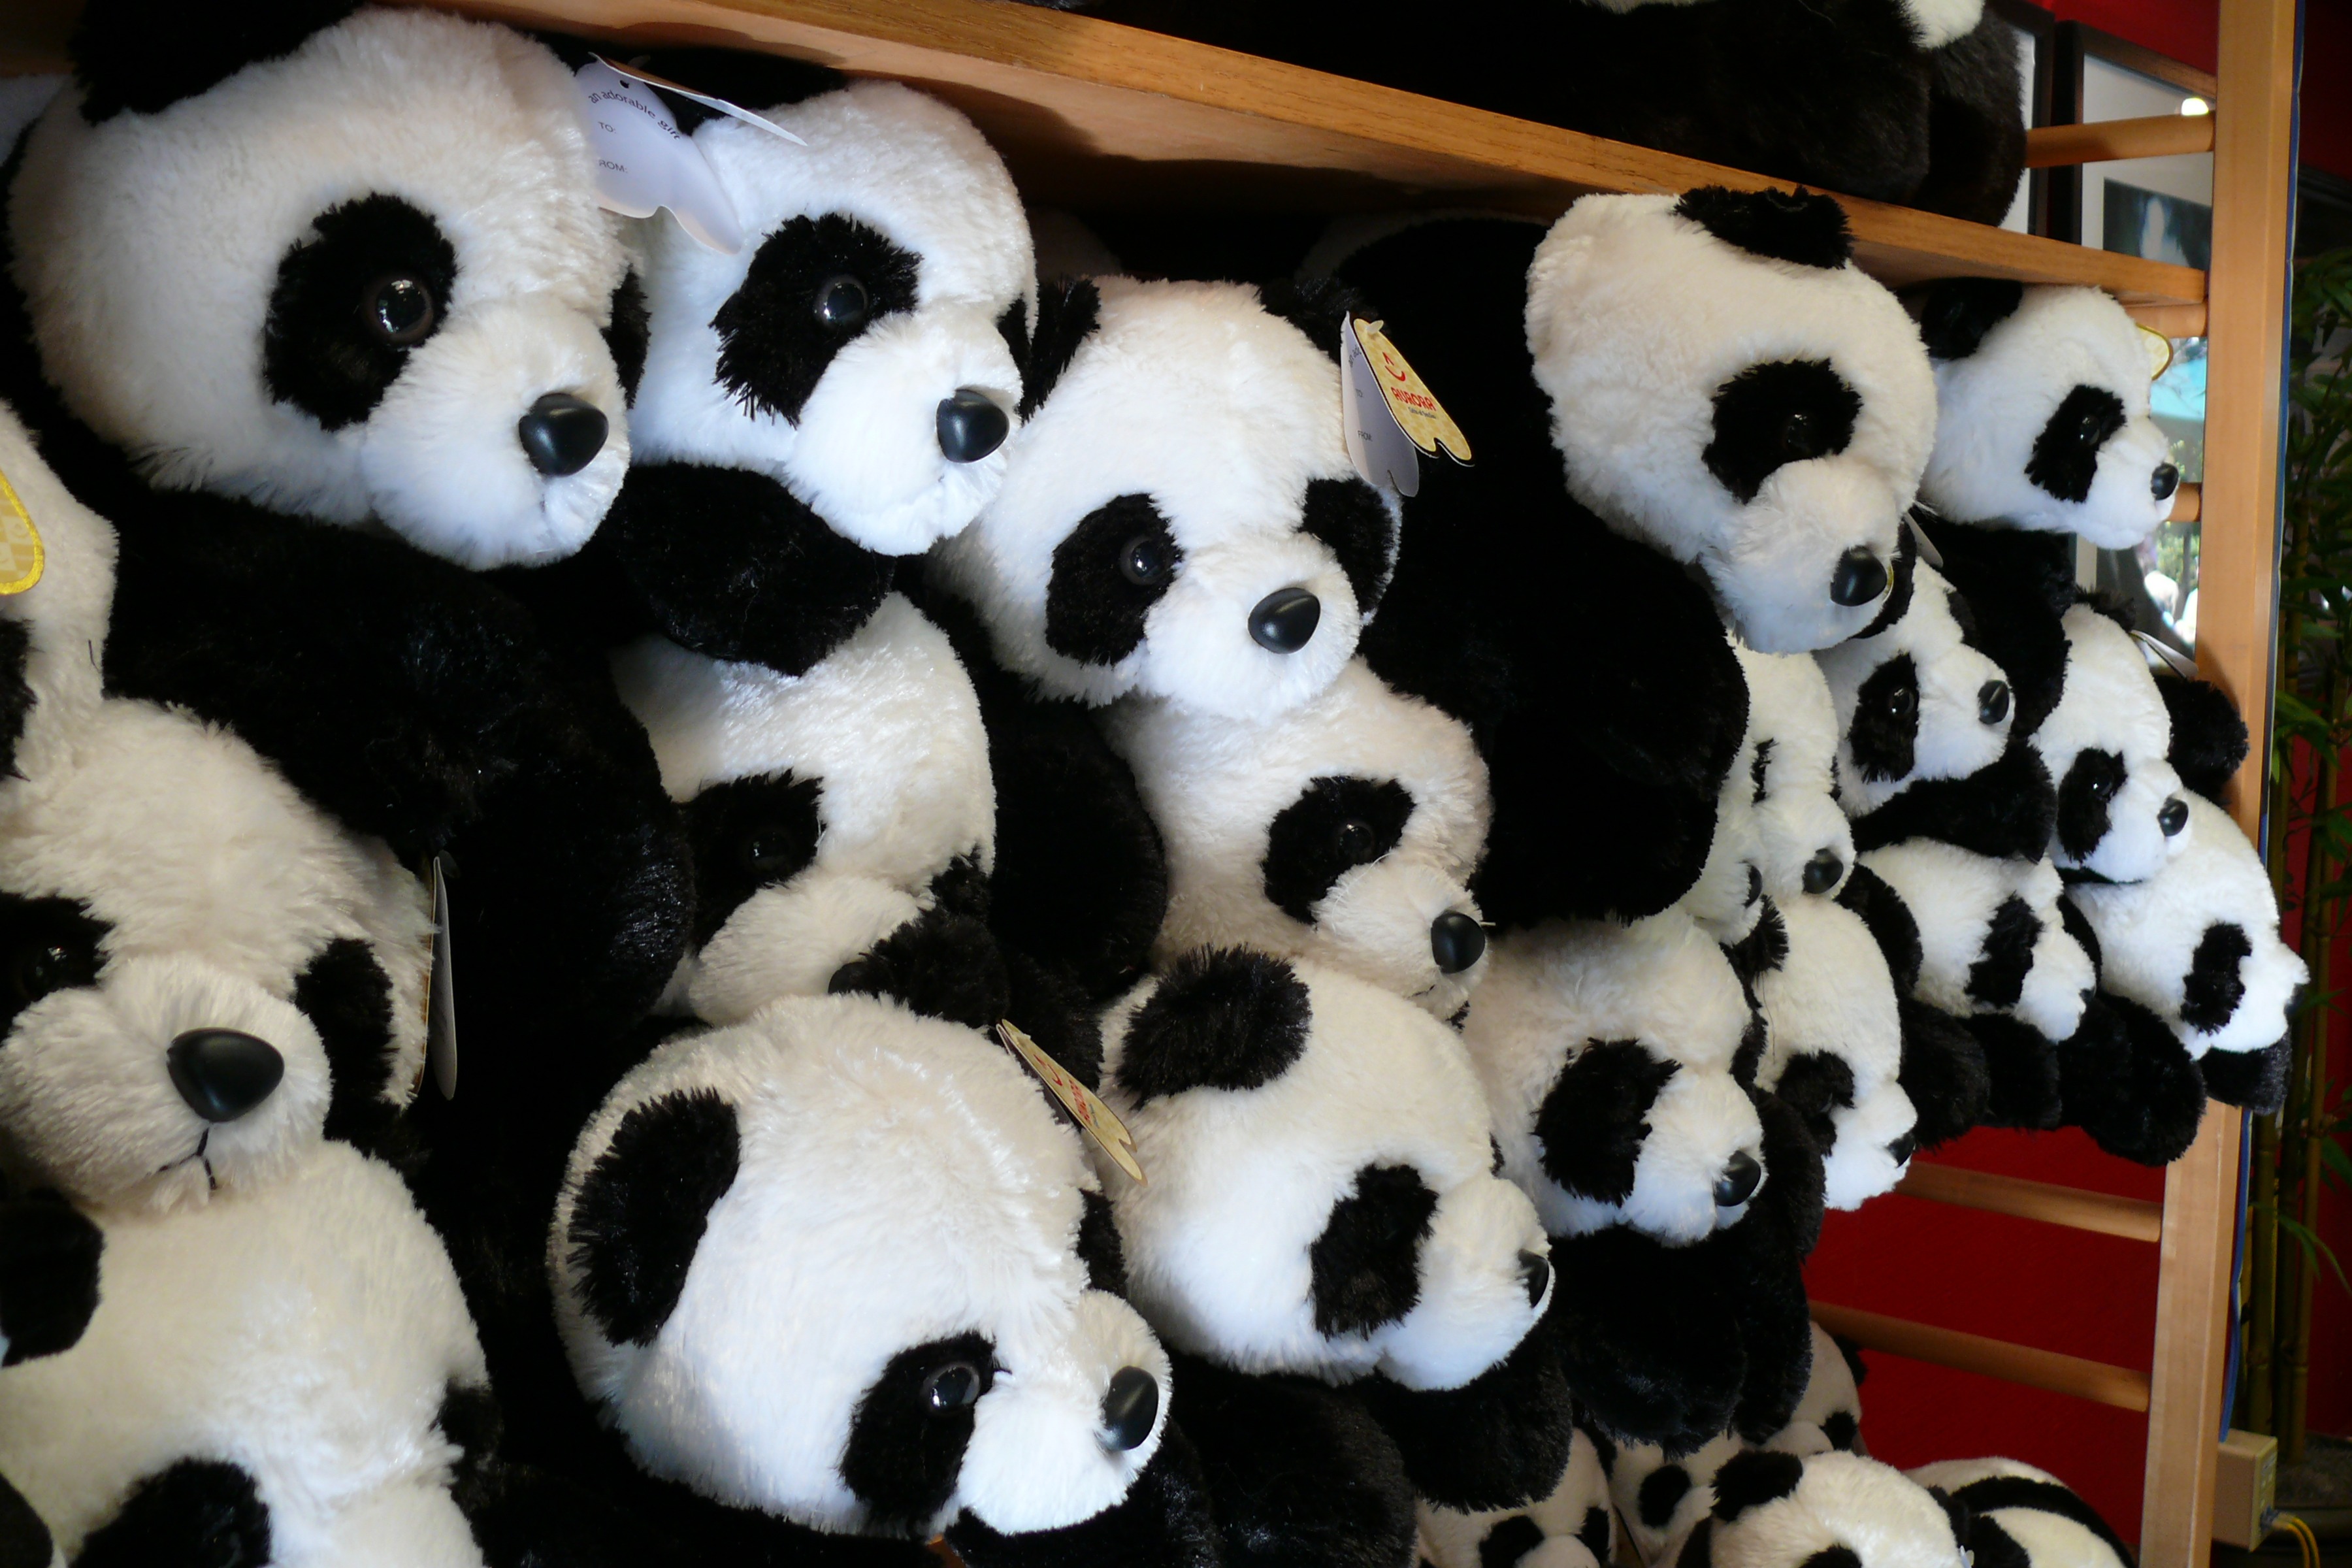
bear, zoo, fur, mammal, toy, textile, panda, animals, plush, san diego, giant panda, stuffed toy